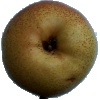
Label: Pear Forelle 1